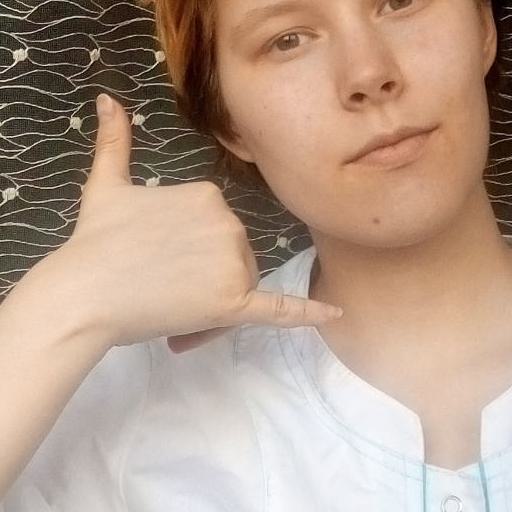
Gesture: call